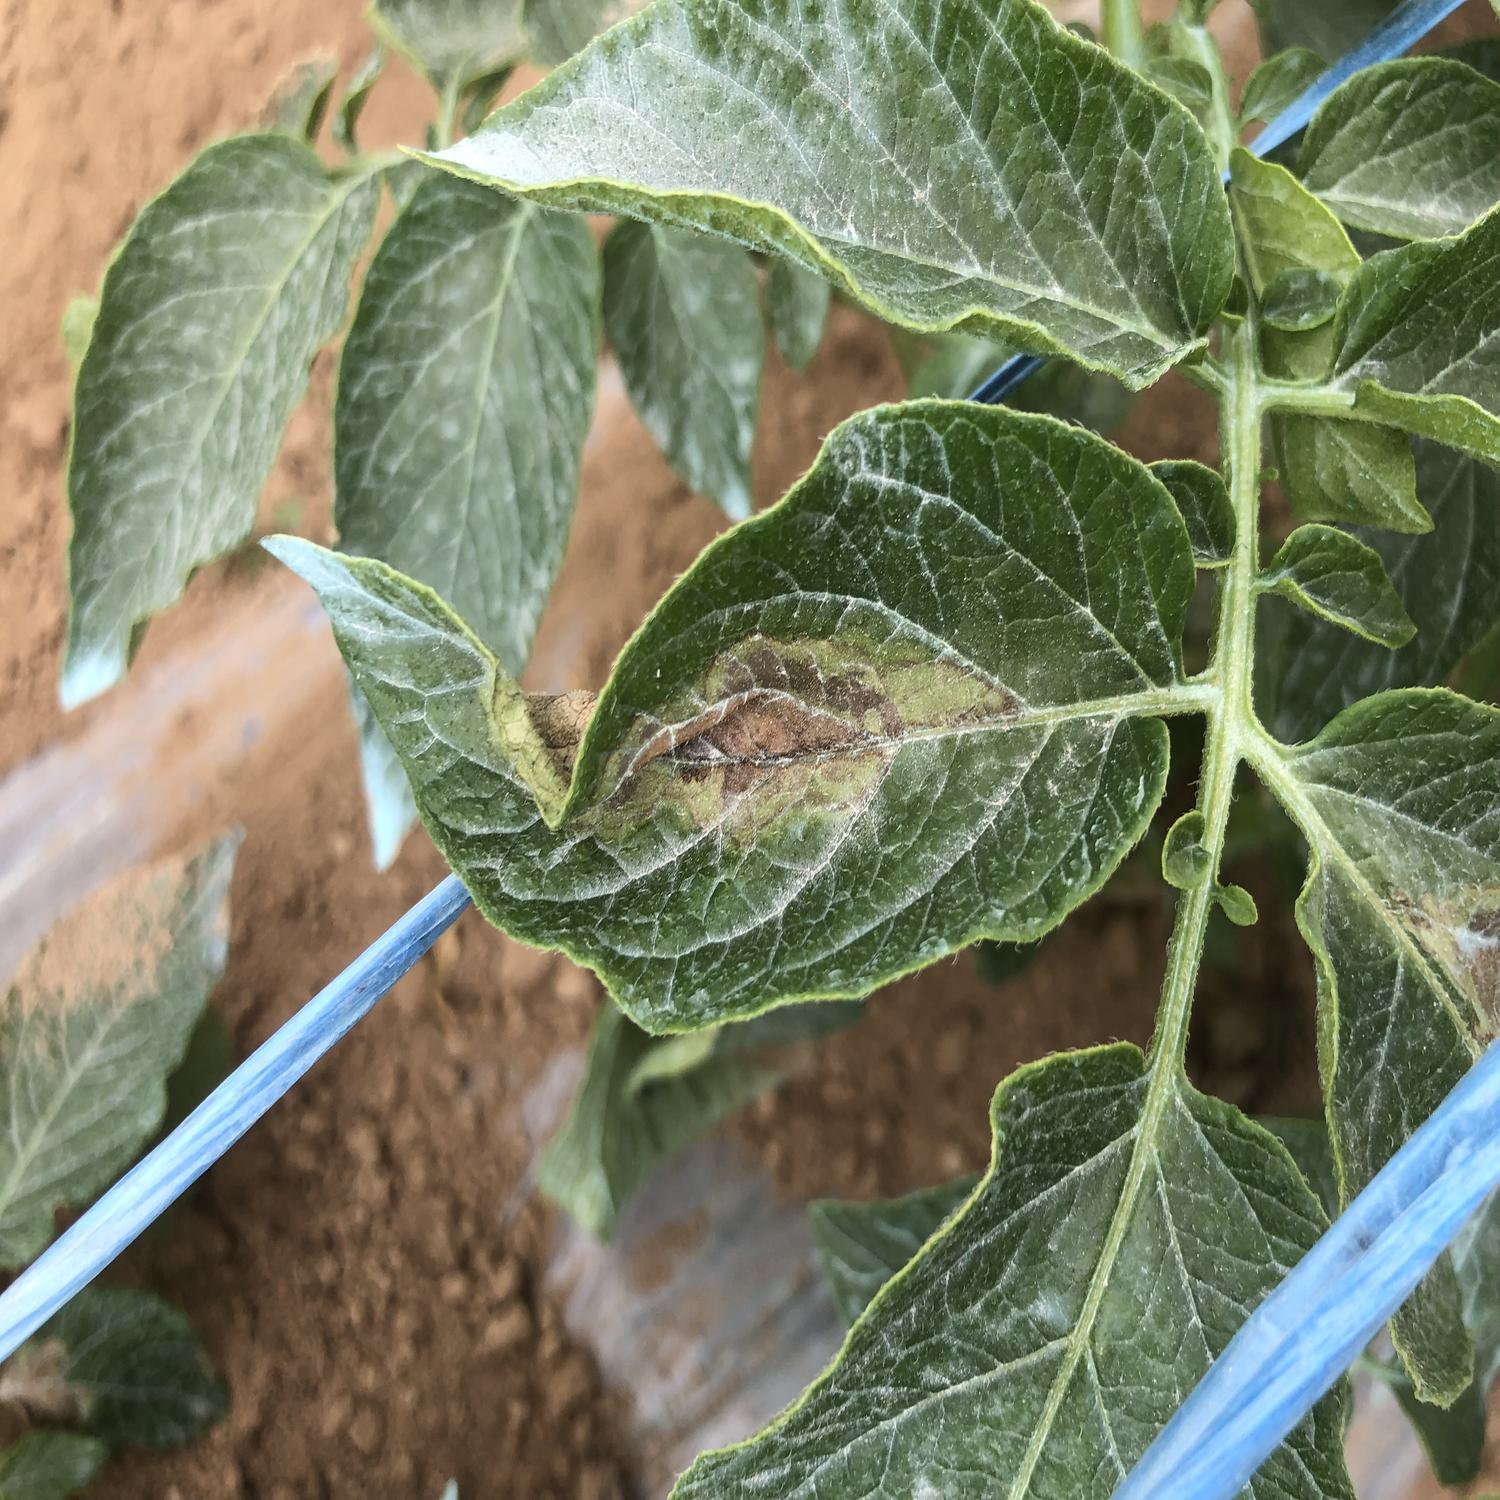
Label: Phytopthora